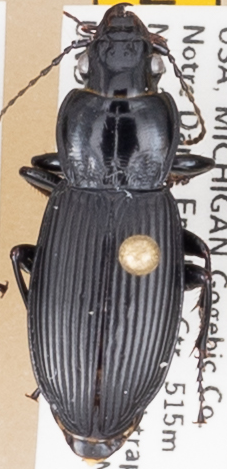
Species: Pterostichus melanarius melanarius
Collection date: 2021-08-11
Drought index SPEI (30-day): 0.142
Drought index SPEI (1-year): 0.272
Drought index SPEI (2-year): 1.28